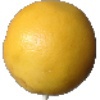
Label: white_grapefruit